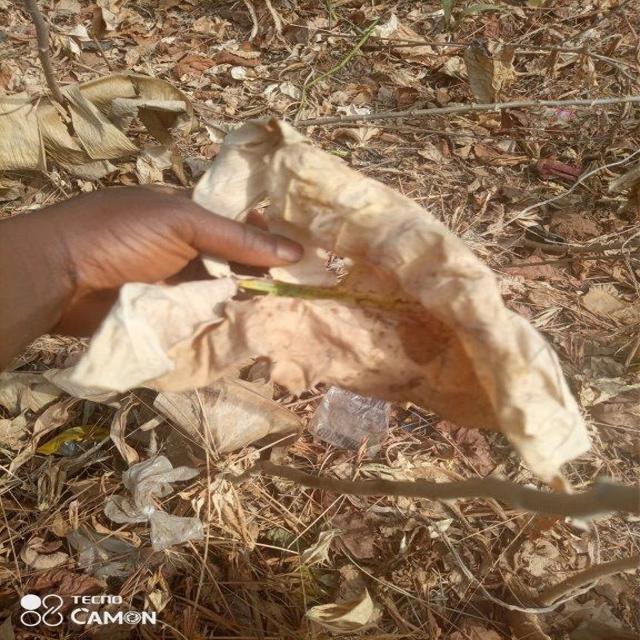
Label: Late_Blight